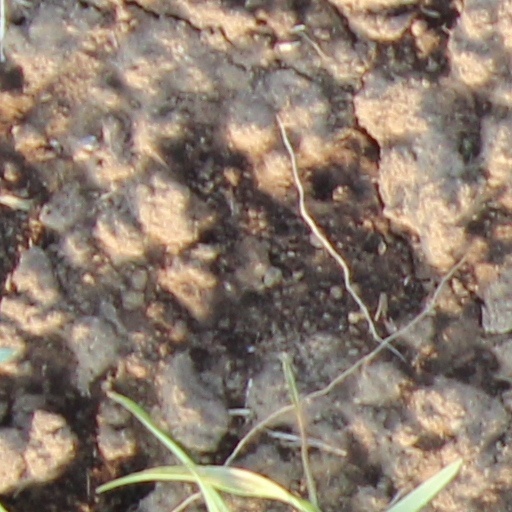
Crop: wheat